George B. Turner

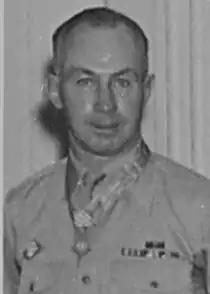
George Turner after receiving his Medal of Honor from President Harry S. Truman on August 23, 1945

George Benton Turner (June 27, 1899 – June 29, 1963) was a United States Army soldier and a recipient of the United States military's highest decoration, the Medal of Honor, for his actions in World War II.